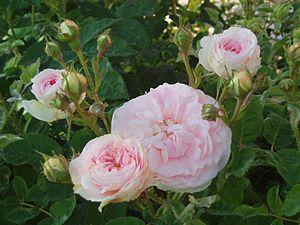
Fleurs de Cuisse de nymphe émue (roses) Utilisateur:Joan-T juin 2005
'Cuisse de Nymphe émue' est une variété ancienne de rosiers issue d’une variation de ‘Cuisse de Nymphe’ dont elle se distingue surtout par la teinte de la fleur d’un rose carné un peu plus soutenu. Elle a été sélectionnée par le rosiériste français Jean-Pierre Vibert.
La rose est la fleur des rosiers, arbustes du genre Rosa et de la famille des Rosaceae. La rose des jardins se caractérise avant tout par la multiplication de ses pétales imbriqués qui lui donne sa forme caractéristique.
Le Rosier blanc, Rosa ×alba, est un nom collectif pour une espèce hybride de rosier originaire d'Europe où elle est connue depuis l'Antiquité et cultivée depuis la Renaissance. C'est en fait un groupe d'hybrides dont la parenté est incertaine, probablement issus de croisements entre Rosa gallica × Rosa corymbifera ou bien Rosa ×damascena × Rosa canina.